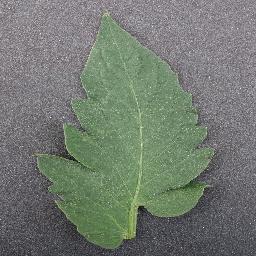
Label: Tomato___healthy